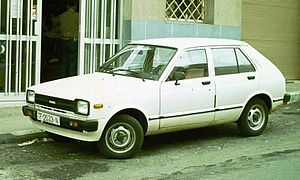
Toyota Starlet / Starlet P6 (1978−1984)
Toyota Starlet (1980−1982)
Toyota Starlet var en mellem 1973 og 1999 i flere generationer bygget minibil fra Toyota Motor.